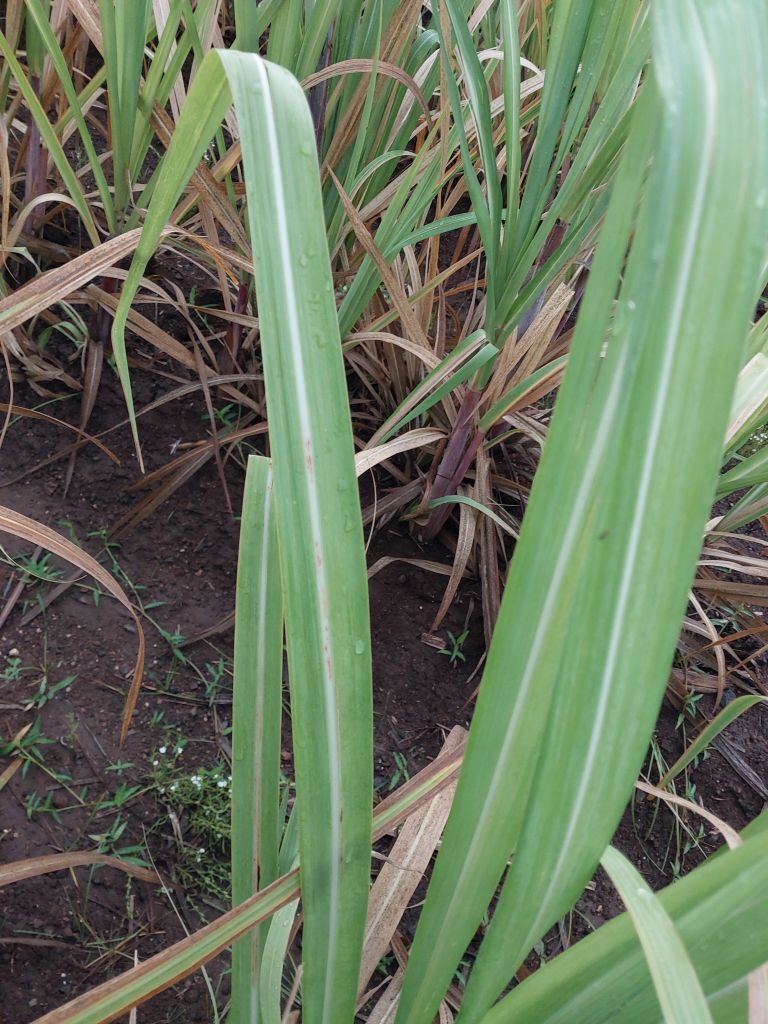
Label: Brown Spot